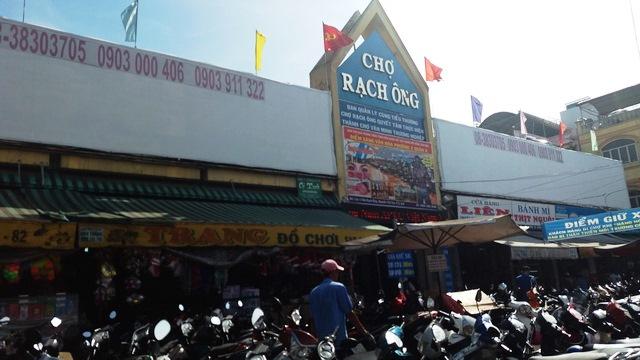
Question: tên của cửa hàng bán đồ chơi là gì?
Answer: cửa hàng có tên là trang